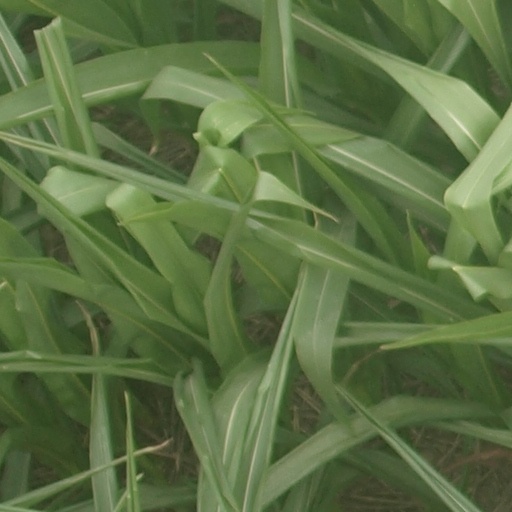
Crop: maize; corn